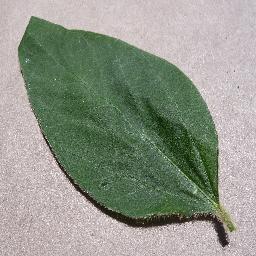
Label: Soybean___healthy